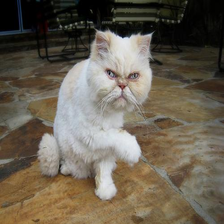
Species: cat
Breed: Persian